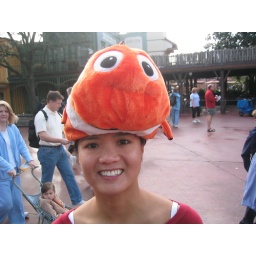
Amy in fish hat